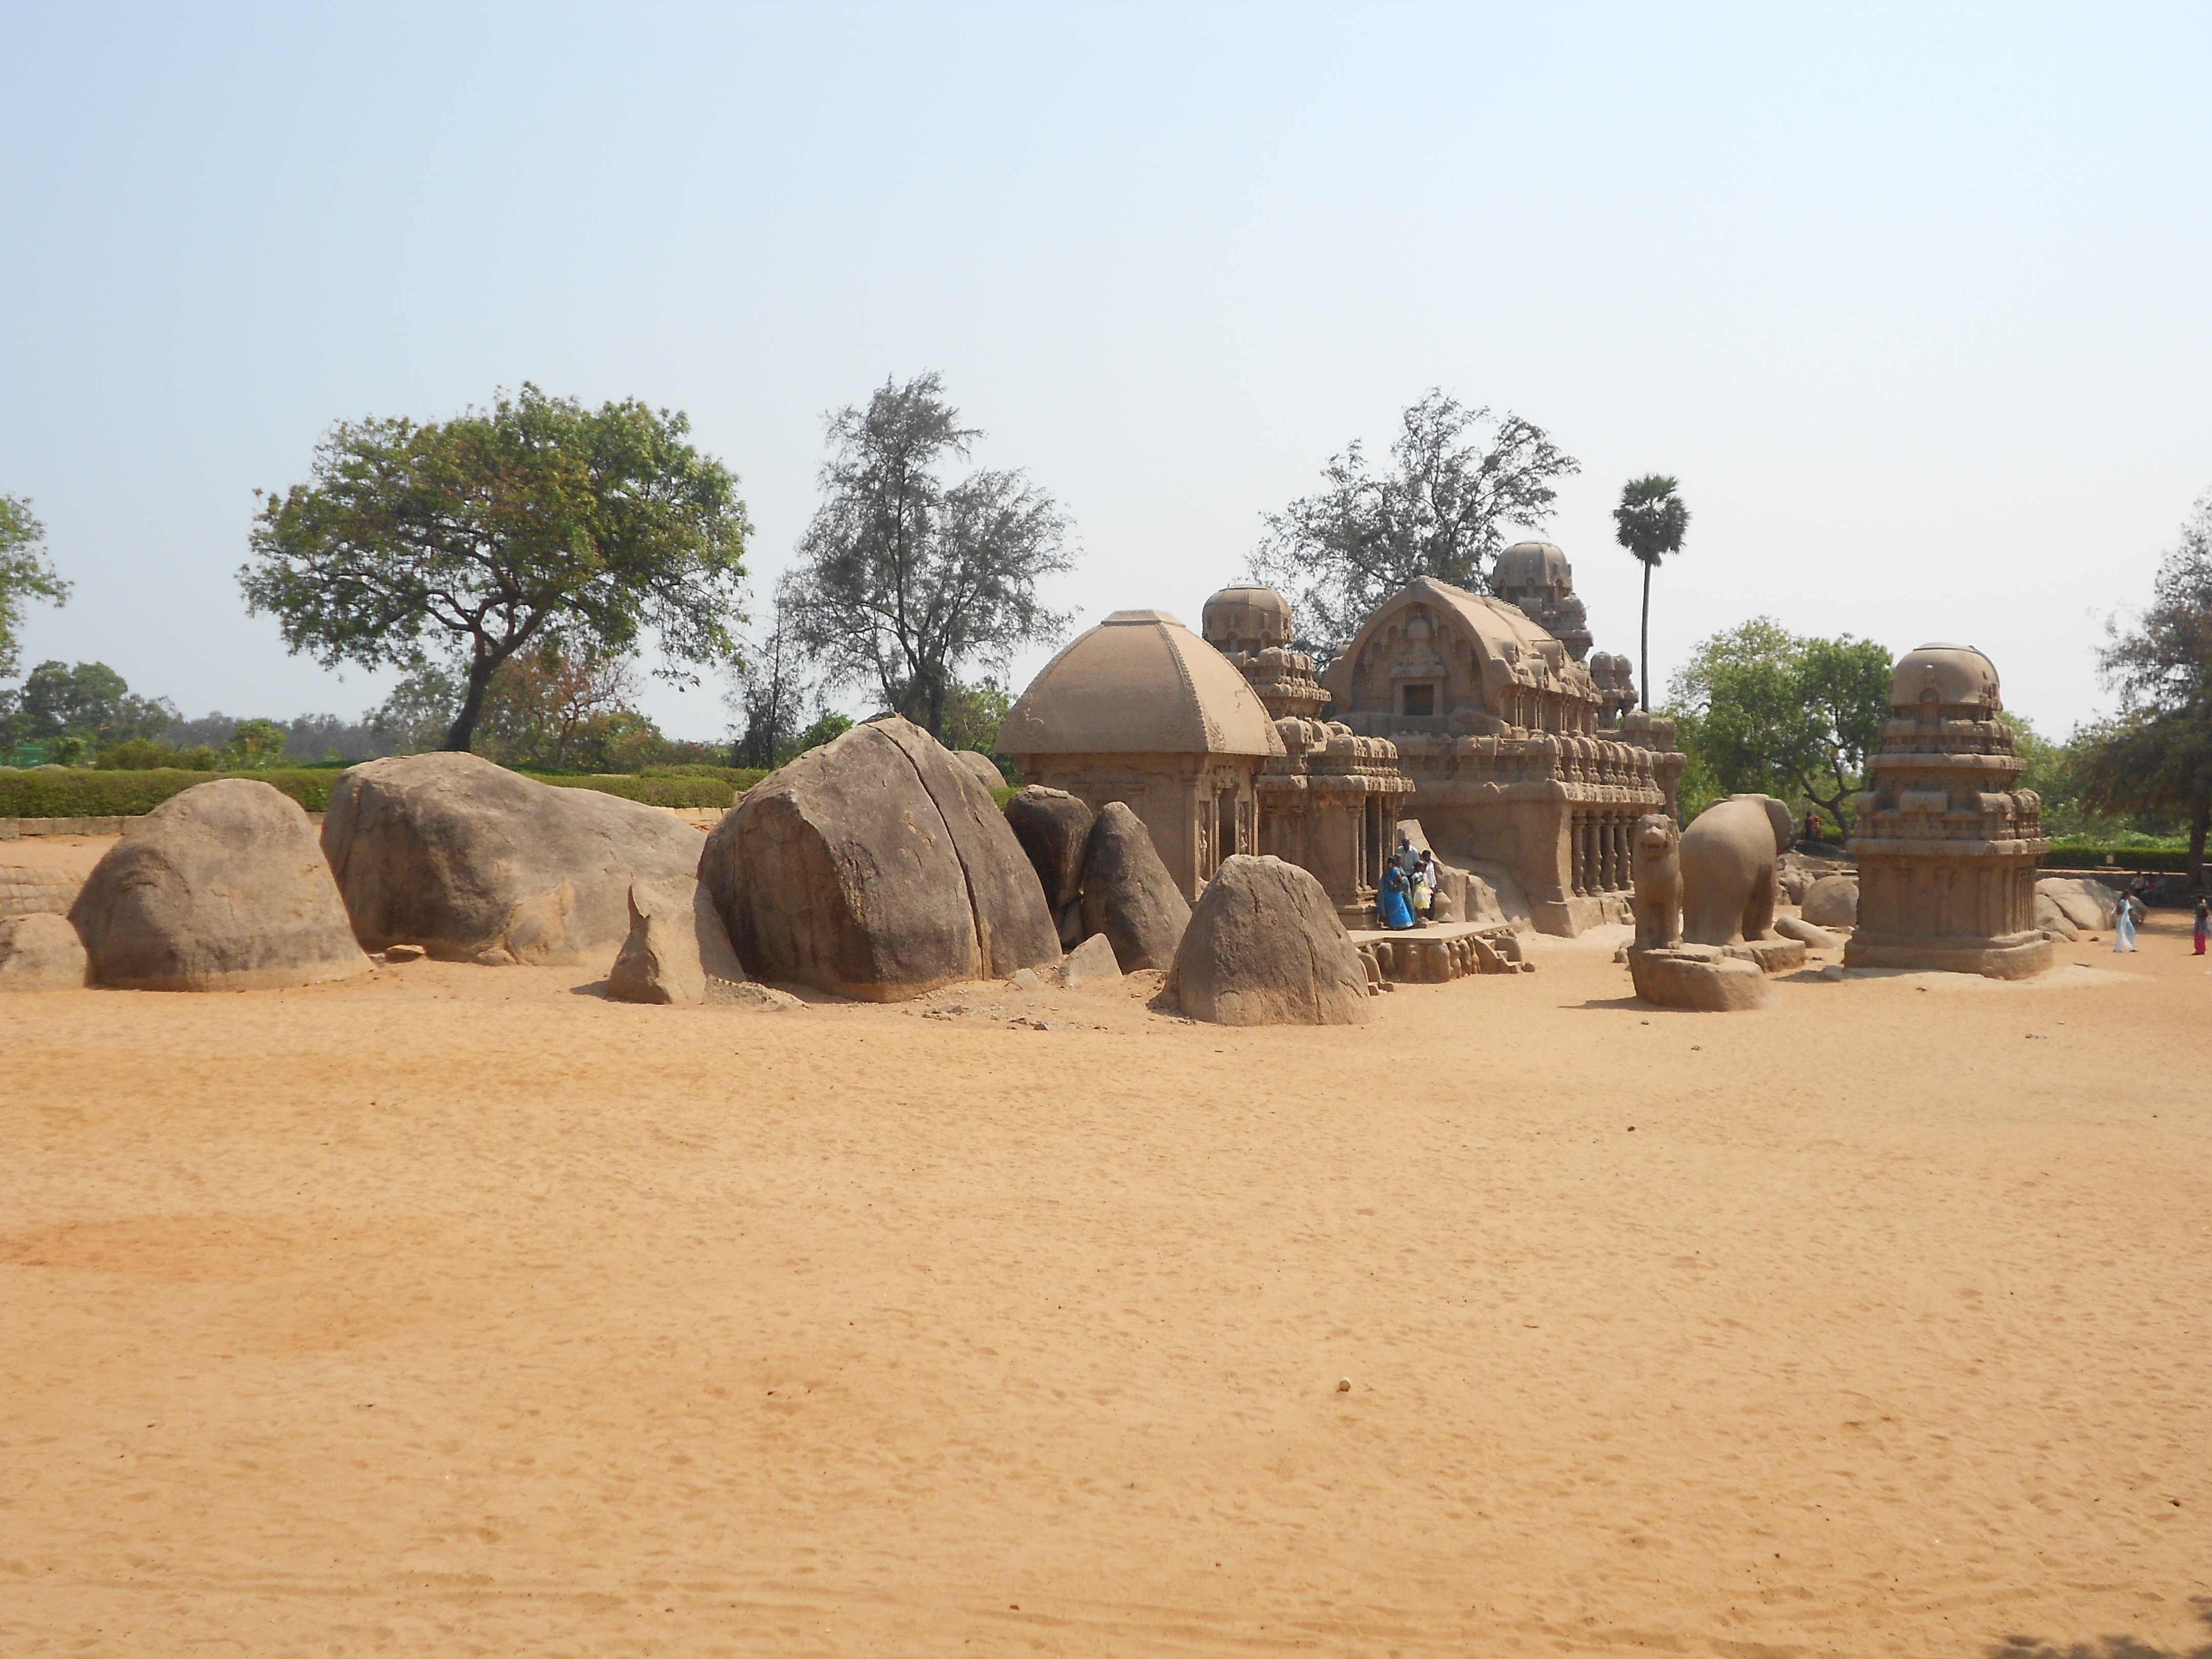
landscape, nature, outdoor, sand, wilderness, view, land, wild, environment, scenic, natural, scenery, soil, india, natural environment, mahabalipuram, five rathas temple